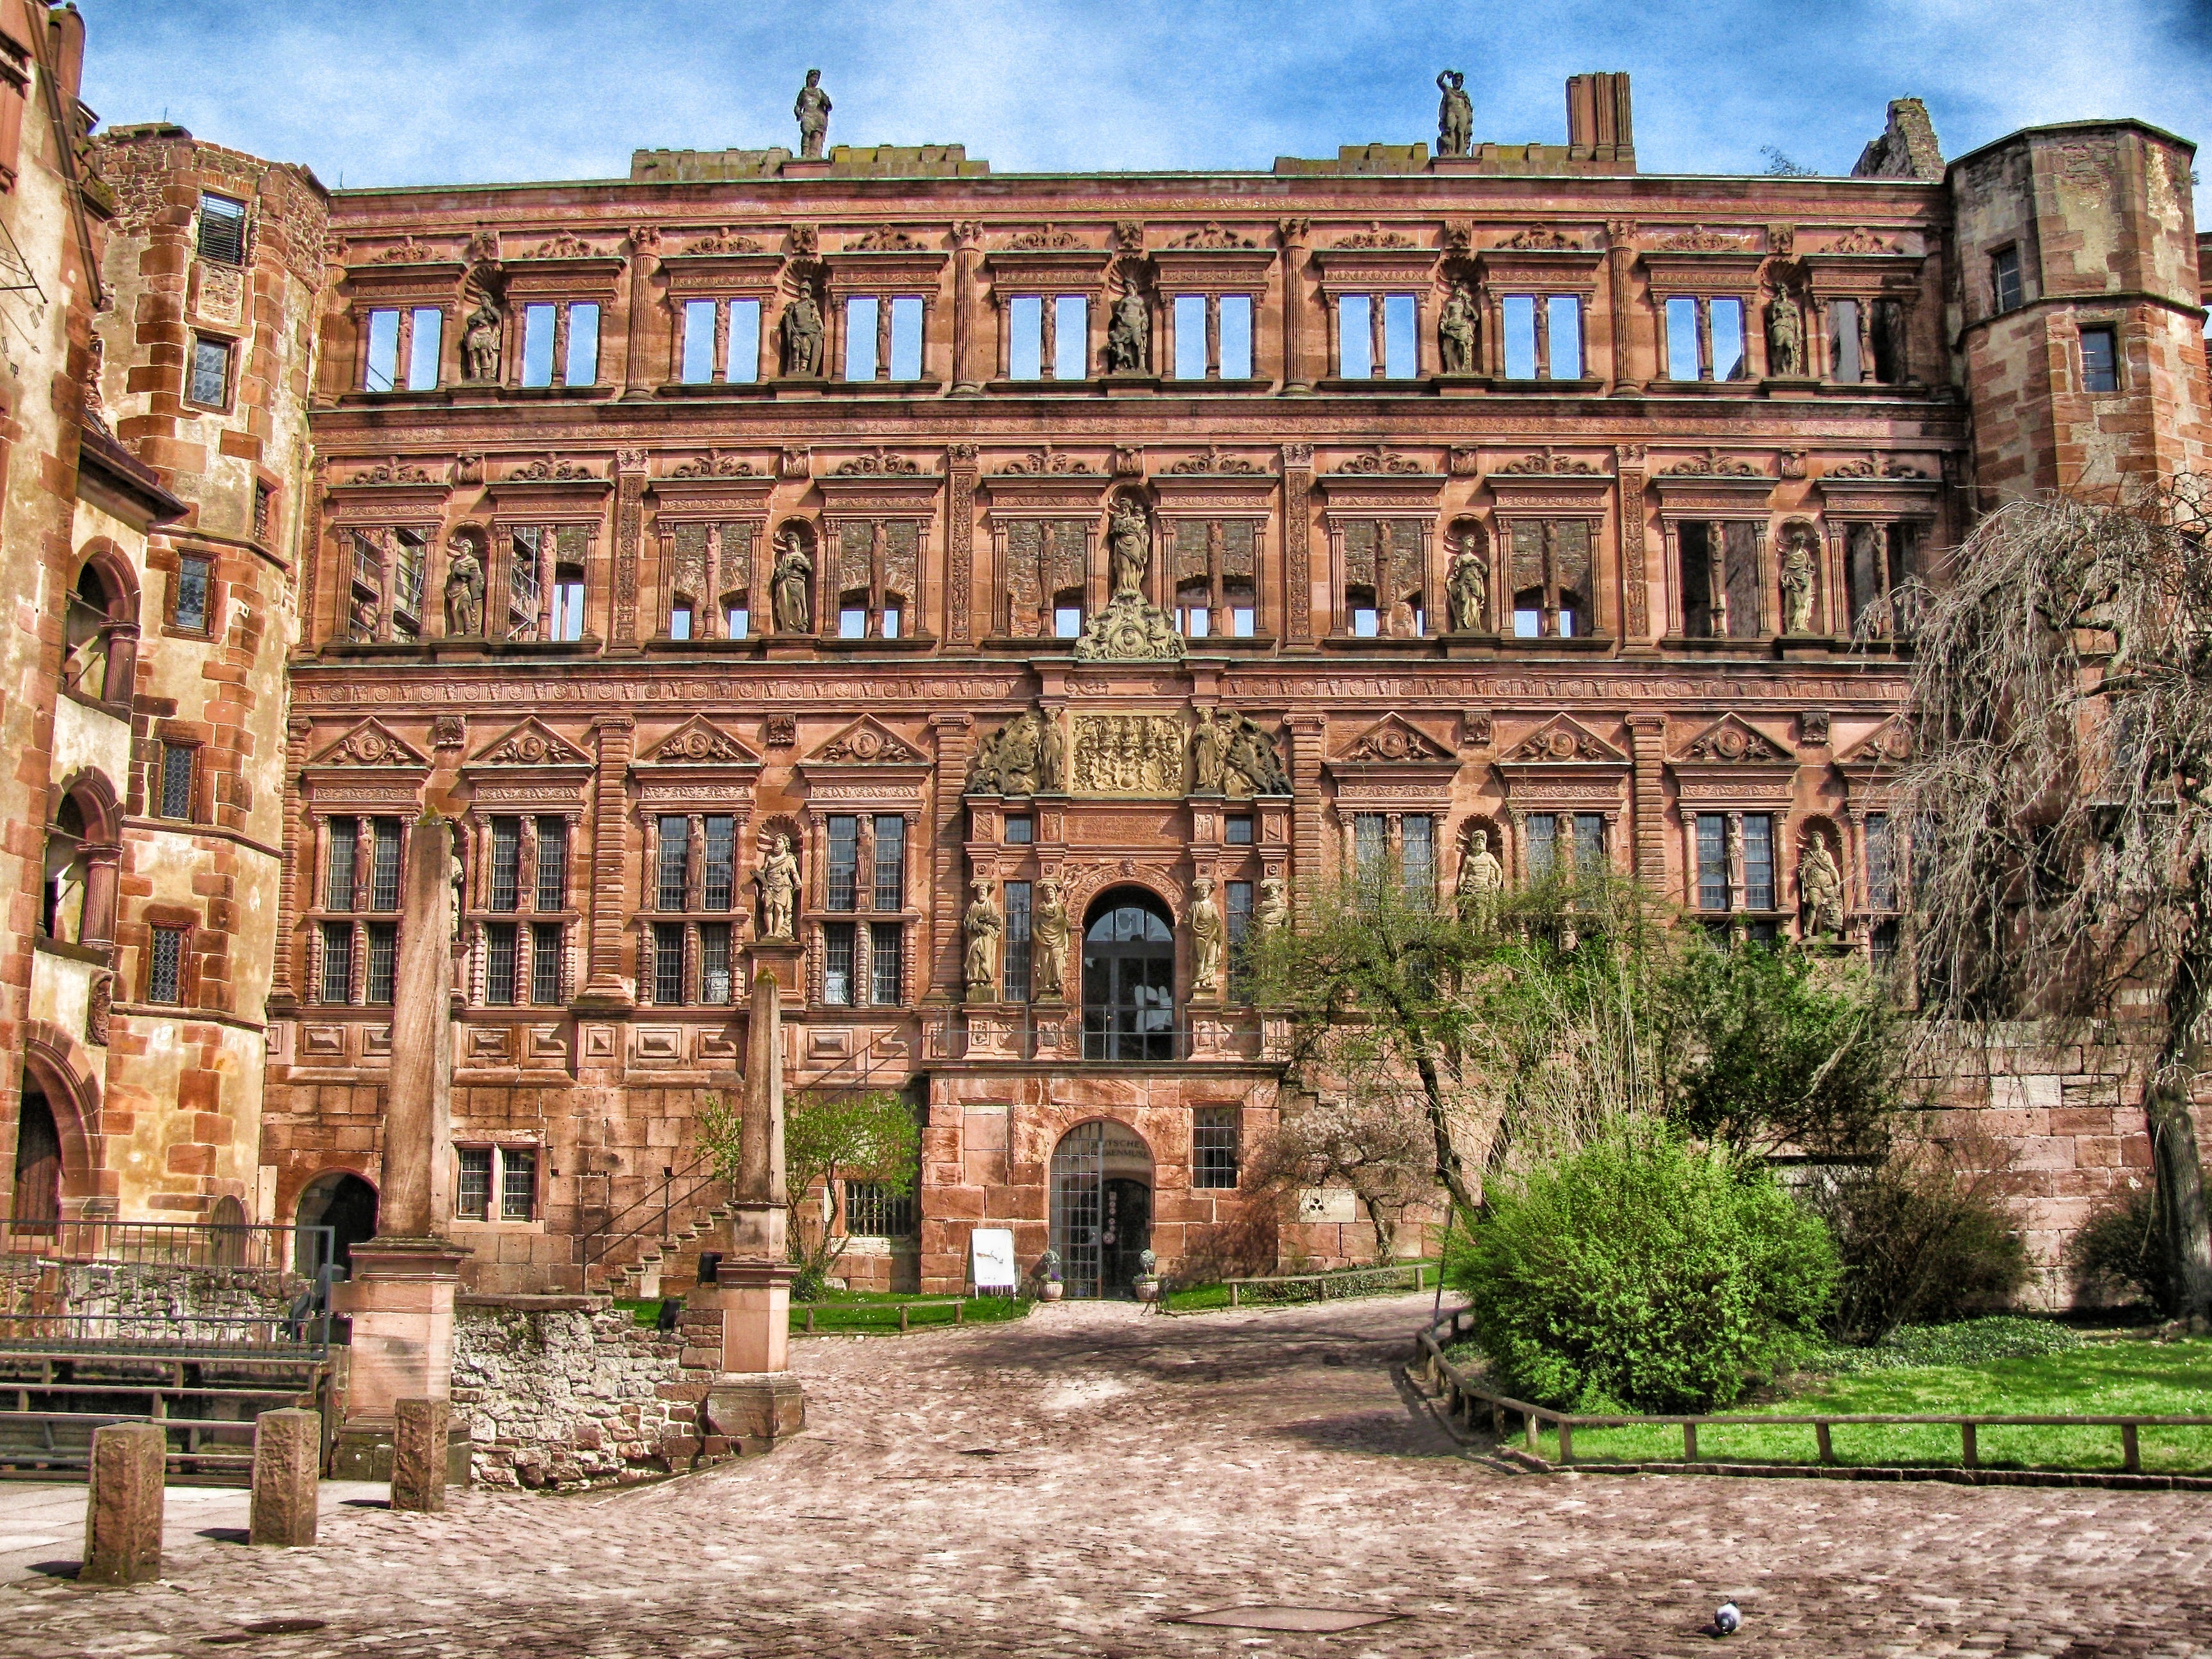
architecture, structure, town, building, palace, castle, landmark, facade, heidelberg, historic, trees, outside, hdr, ruins, monastery, germany, history, historical, estate, middle ages, stately home, historic site, ancient history, ancient roman architecture